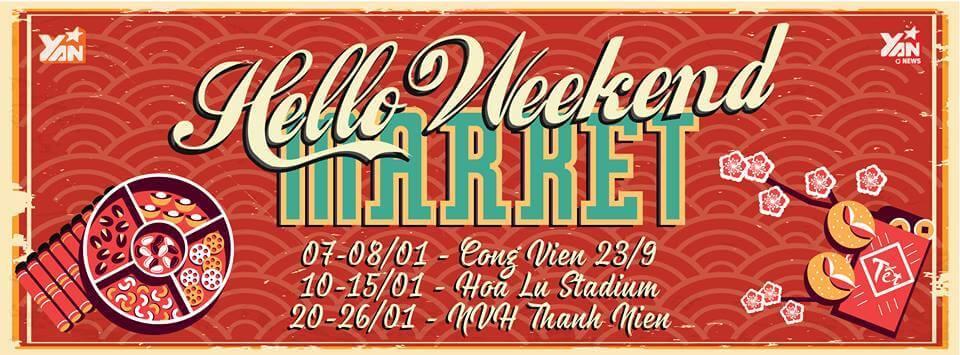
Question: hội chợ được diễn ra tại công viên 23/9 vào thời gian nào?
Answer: hội chợ diễn ra từ ngày 7 đến ngày 8 tháng 1